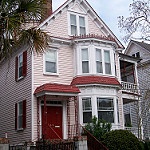
Scene: Outdoor